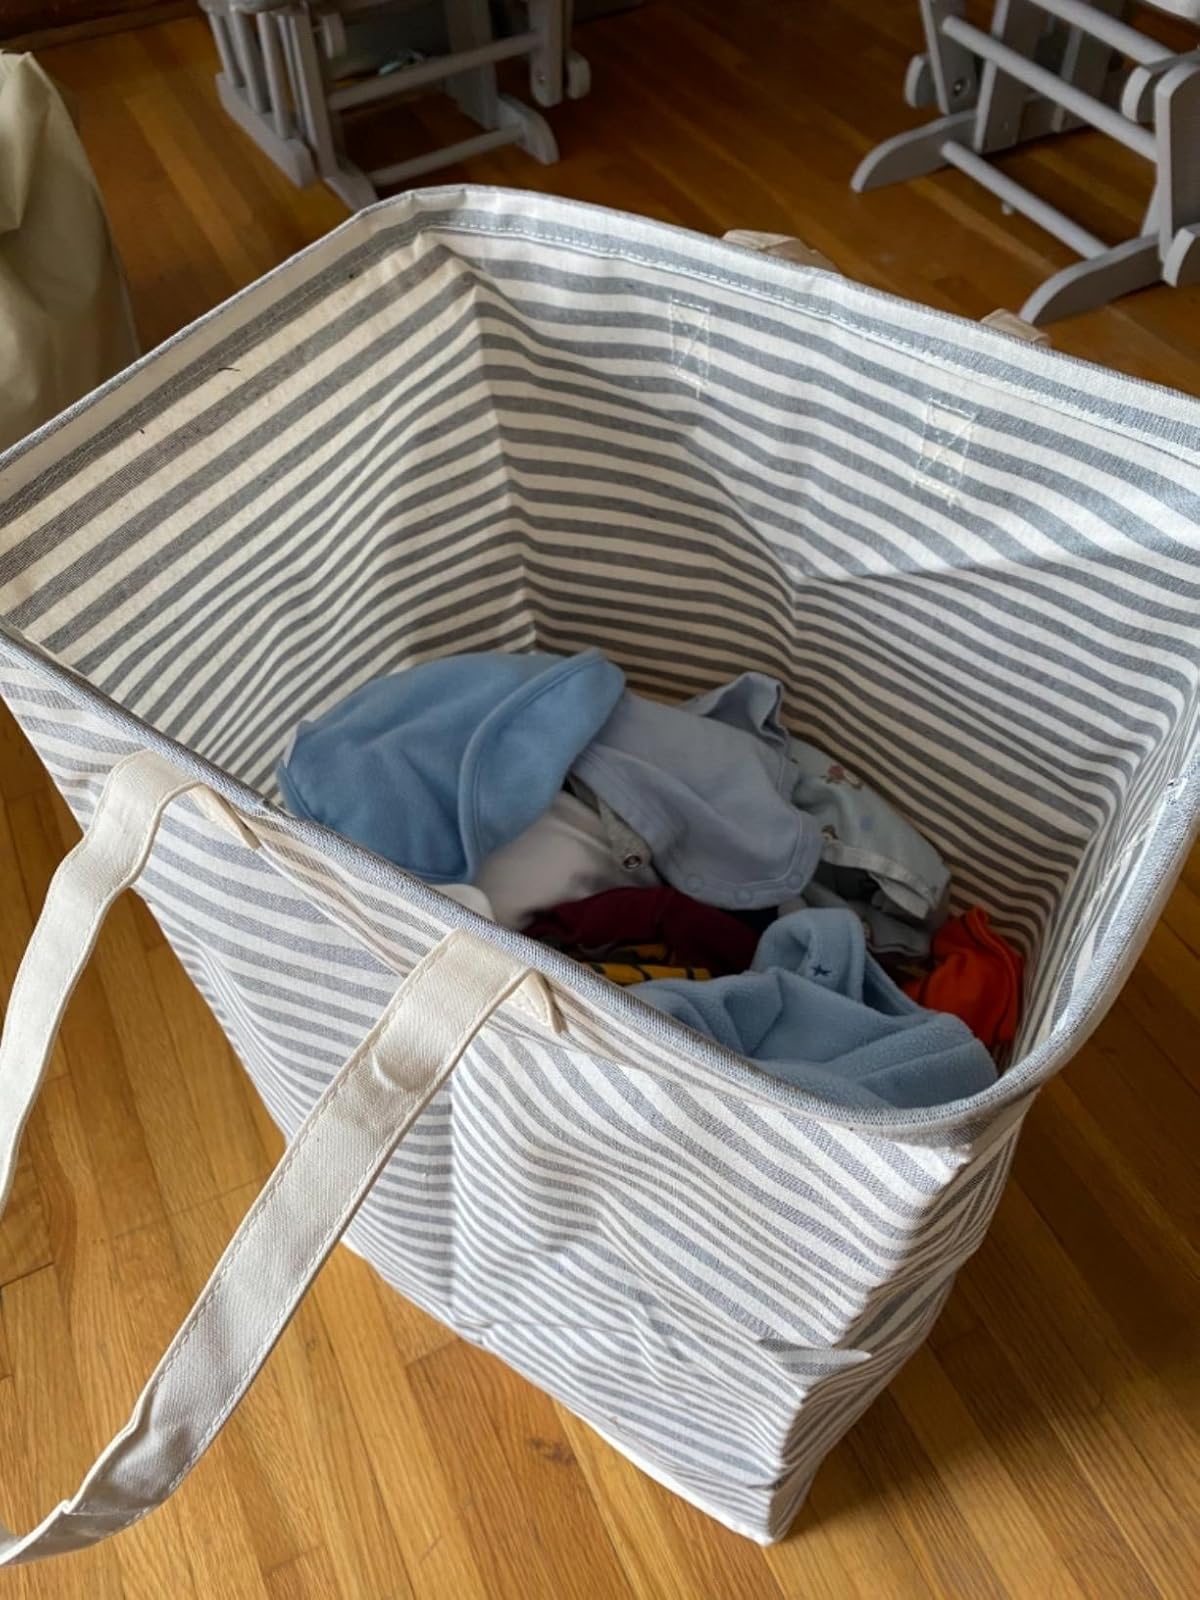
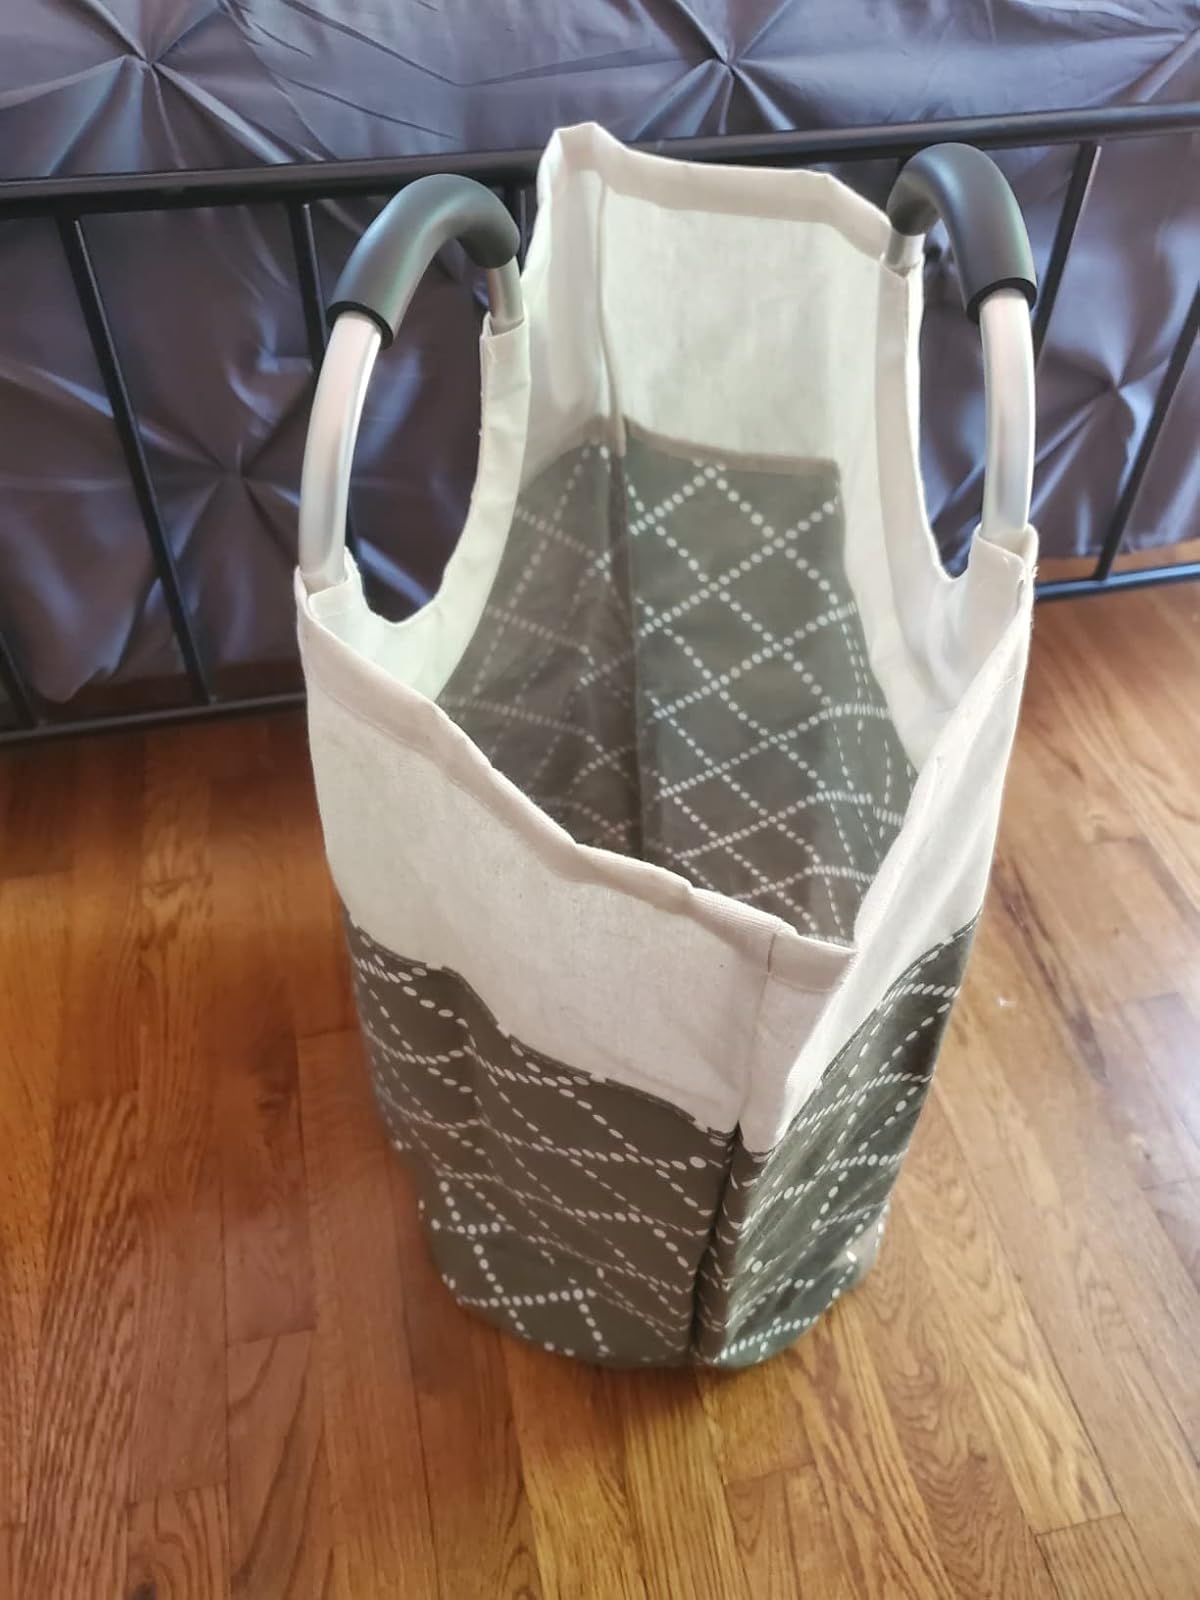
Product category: items_hamper
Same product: no